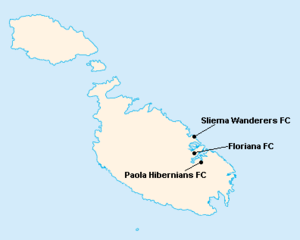
Répartition des clubs en First Division Maltaise 1935-1936.
La saison 1935-1936 de First Division Maltaise était la vingt-cinquième édition de la première division maltaise.